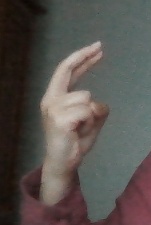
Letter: zay